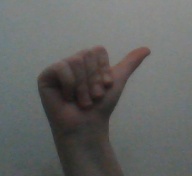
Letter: dhad